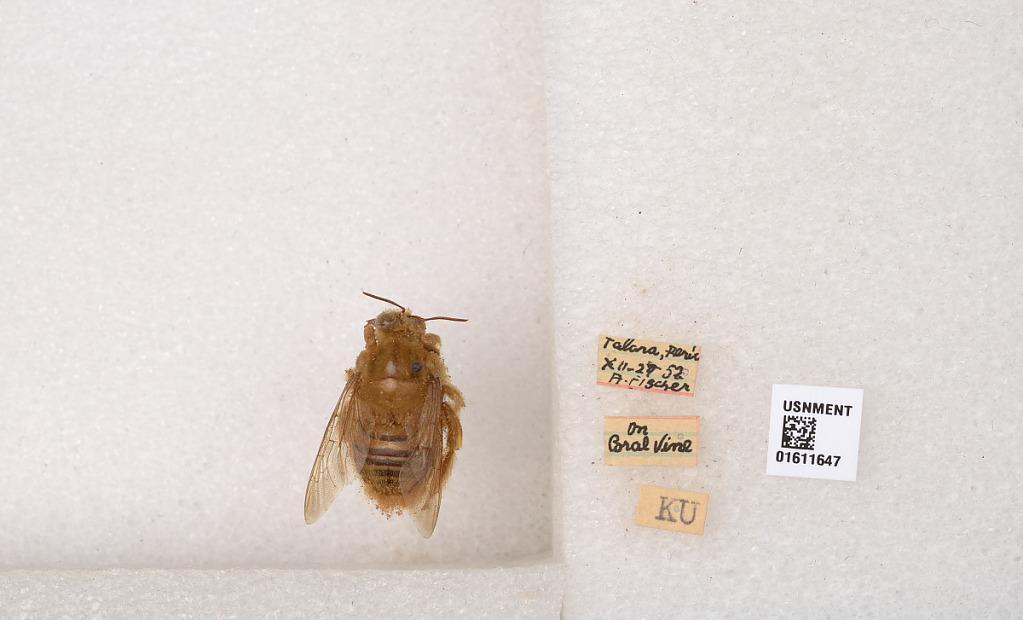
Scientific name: Xylocopa (Neoxylocopa) sp.
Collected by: F. Plaumann
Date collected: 1952-12-29
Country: Peru
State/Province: Piura
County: Talara
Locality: Tallara (Talara)